Moscow Choral Synagogue

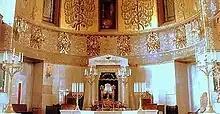
Synagogue's interior

The synagogue is located close to the former Jewish settlement in Zaryadye. Moscow city authorities had officially banned synagogue construction inside Kitai-gorod, and thus the synagogue was built one block east from its walls. In 1881, the community hired architect Semeon Eibuschitz, an Austrian citizen working in Moscow. However, his 1881 draft plan was not approved by authorities. The second draft, also by Eibuschitz, was approved in July, 1886, and construction began on May 28, 1887. In 1888, the city intervened again and required the builders to remove the completed dome and the exterior image of the scrolls of Moses. Construction dragged on for five years, until the authorities once again banned it in 1892, giving two choices: sell the unfinished building or convert it into a charity.